San Benedetto del Tronto

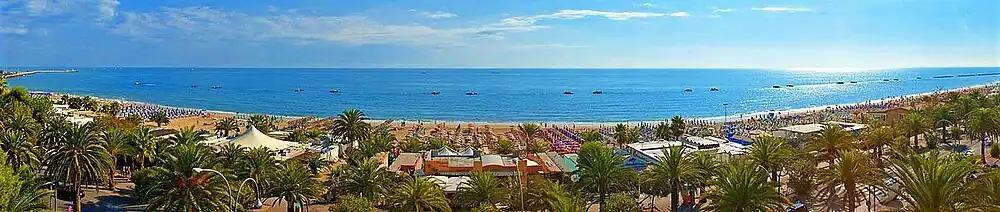
Panoramic view of the beach of San Benedetto del Tronto

San Benedetto del Tronto has become, over the centuries, a fishing and tourist center of primary national importance. In 1912 the launch of a motorized fish-carrier began a process of transformation of the propulsion of the ships that, from the sail, reached the ocean fishing vessels. Alongside these events there have also been modernizations and developments also in other sectors directly linked to maritime activities, such as shipbuilding, hemp processing, cable and network construction, naval workshops, on-board instrumentation, fish marketing (San Benedetto boasts the most important wholesale fish market in Italy), the cold chains for the transport of fish.